BYU Cougars football

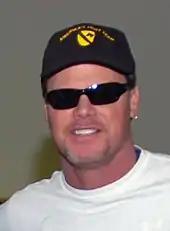
QB Jim McMahon

On September 10, 2021, the Big 12 Conference announced they had invited BYU to join the conference, along with Cincinnati, UCF, and Houston. BYU accepted the invitation and began competing in the conference in the 2023 season.